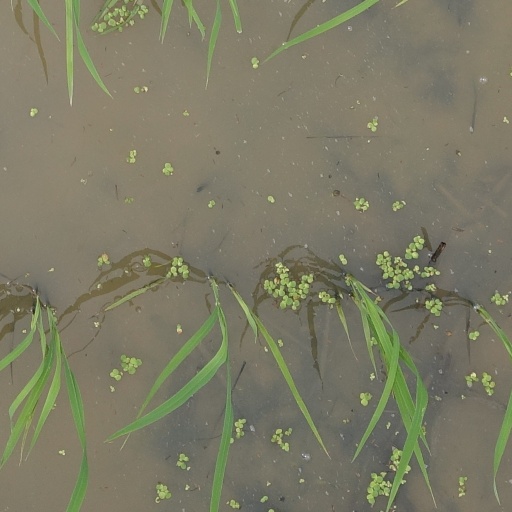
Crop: rice